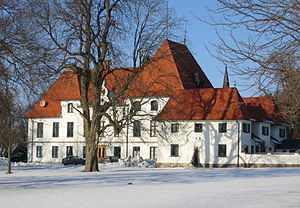
Björnstorp slot
Björnstorp slot
Björnstorp slot er et svensk slot i Gödelöv sogn i Lund kommune i Skåne. Det er opført i 1752 i rokokostil, og der er lavet om- og tilbygninger i 1860'erne og 1870'erne. Slottet ligger ved den vestlige ende af Romeleåsen, tre kilometer nord for Genarp, syd for stationsbyen Björnstorp.